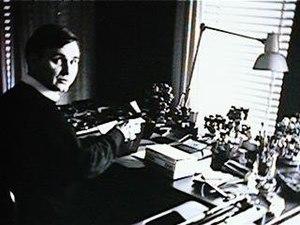
Guy Bleus, né en 1950 à Hasselt, est un artiste associé au mouvement mail art et à l'art performance. Il vit et travaille à Wellen, près de Liège.